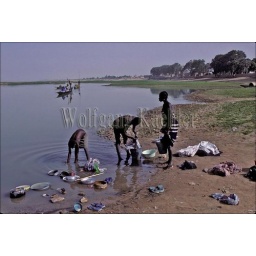
Mali, mopti, bani river, local girls washing dishes and laundry in river